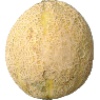
Label: Cantaloupe 2